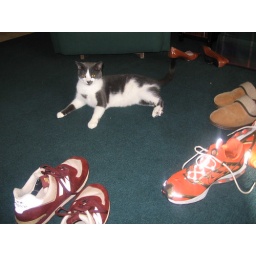
Stirfry finds himself surrounded by our various and in Steve's case awfully shiny shoes